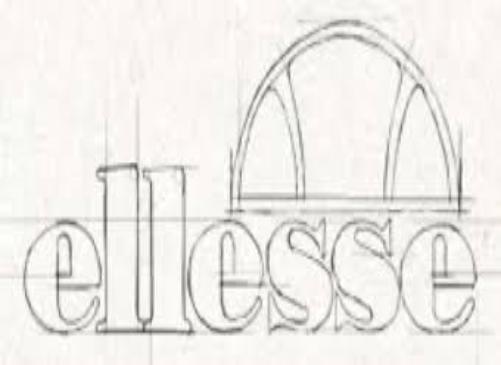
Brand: Ellesse
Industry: Clothes